Anna Spitzmüller

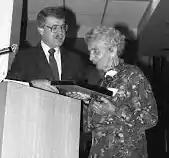
Spitzmüller being honored at Hope College in 1987

In 1948, Spitzmüller was appointed to the highest level of Curator in the governmental rankings, and remained at the Albertina until 1954. During this time, she worked on some of the first "little guides" to the Albertina’s collections, part of her ongoing efforts to make the collections more accessible. In 1953, she traveled to the United States to study graphic collections there; she once again saw Cott, and became lifelong friends with Agnes Mongan, curator of drawings at Harvard's Fogg Art Museum. Returning to Vienna, she left the Albertina to move to the Kunsthistorisches Museum, where she worked to make the museum more accessible to the public, to encourage school visits, and to sponsor symposiums and lecture series; she also was a founding member of the Austrian chapter of Zonta International. When she reached mandatory retirement age in 1969, she was given the title of "Hofrat" and made an honorary member of the Österreichischen Kunsthistorikerband; she also received the Chevalier ribbon of France's Ordre des Arts et des Lettres. In that same year, she gave a talk at the Library of Congress in Washington, D.C., on Bruegel's paintings.